History of logic

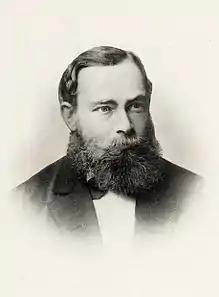
Gottlob Frege

The idea that inference could be represented by a purely mechanical process is found as early as Raymond Llull, who proposed a (somewhat eccentric) method of drawing conclusions by a system of concentric rings. The work of logicians such as the Oxford Calculators led to a method of using letters instead of writing out logical calculations ("calculationes") in words, a method used, for instance, in the "Logica magna" by Paul of Venice. Three hundred years after Llull, the English philosopher and logician Thomas Hobbes suggested that all logic and reasoning could be reduced to the mathematical operations of addition and subtraction. The same idea is found in the work of Leibniz, who had read both Llull and Hobbes, and who argued that logic can be represented through a combinatorial process or calculus. But, like Llull and Hobbes, he failed to develop a detailed or comprehensive system, and his work on this topic was not published until long after his death. Leibniz says that ordinary languages are subject to "countless ambiguities" and are unsuited for a calculus, whose task is to expose mistakes in inference arising from the forms and structures of words; hence, he proposed to identify an alphabet of human thought comprising fundamental concepts which could be composed to express complex ideas, and create a "calculus ratiocinator" that would make all arguments "as tangible as those of the Mathematicians, so that we can find our error at a glance, and when there are disputes among persons, we can simply say: Let us calculate."